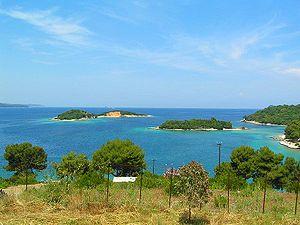
L' Île de Ksamil, est un île située dans la municipalité de Ksamil dans le sud de l'Albanie. Elle est reconnue comme zone protégée en 2002 et couvre une superficie de 15 hectares.